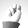
ASL letter: N